CBET-DT

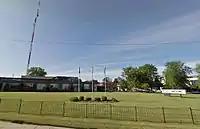
CBC studios in Windsor, Ontario

The Baton/CBC partnership in CKLW-TV ended in May 1975 when, per the original 1970 arrangement, the CBC purchased Baton's 75 percent ownership stake in St. Clair River Broadcasting. Channel 9 became a CBC owned-and-operated station on September 1, 1975, and changed its call letters to CBET. The station's schedule did not change much early on; it still featured the same formula of CBC and CTV programs, along with British and American television shows (mostly reruns and movies) with Detroit rights. CBET also carried some special programming aimed at American viewers, such as the annual "Weekend With the Stars" telethon for United Cerebral Palsy in the early 1980s. CTV content on CBET would remain at some capacity through the 1980s, despite the fact that after the CBC took full control of channel 9 in 1975, Kitchener-based CTV affiliate CKCO-TV signed on a repeater transmitter in Sarnia on channel 42, with a signal that reached Windsor at least marginally.